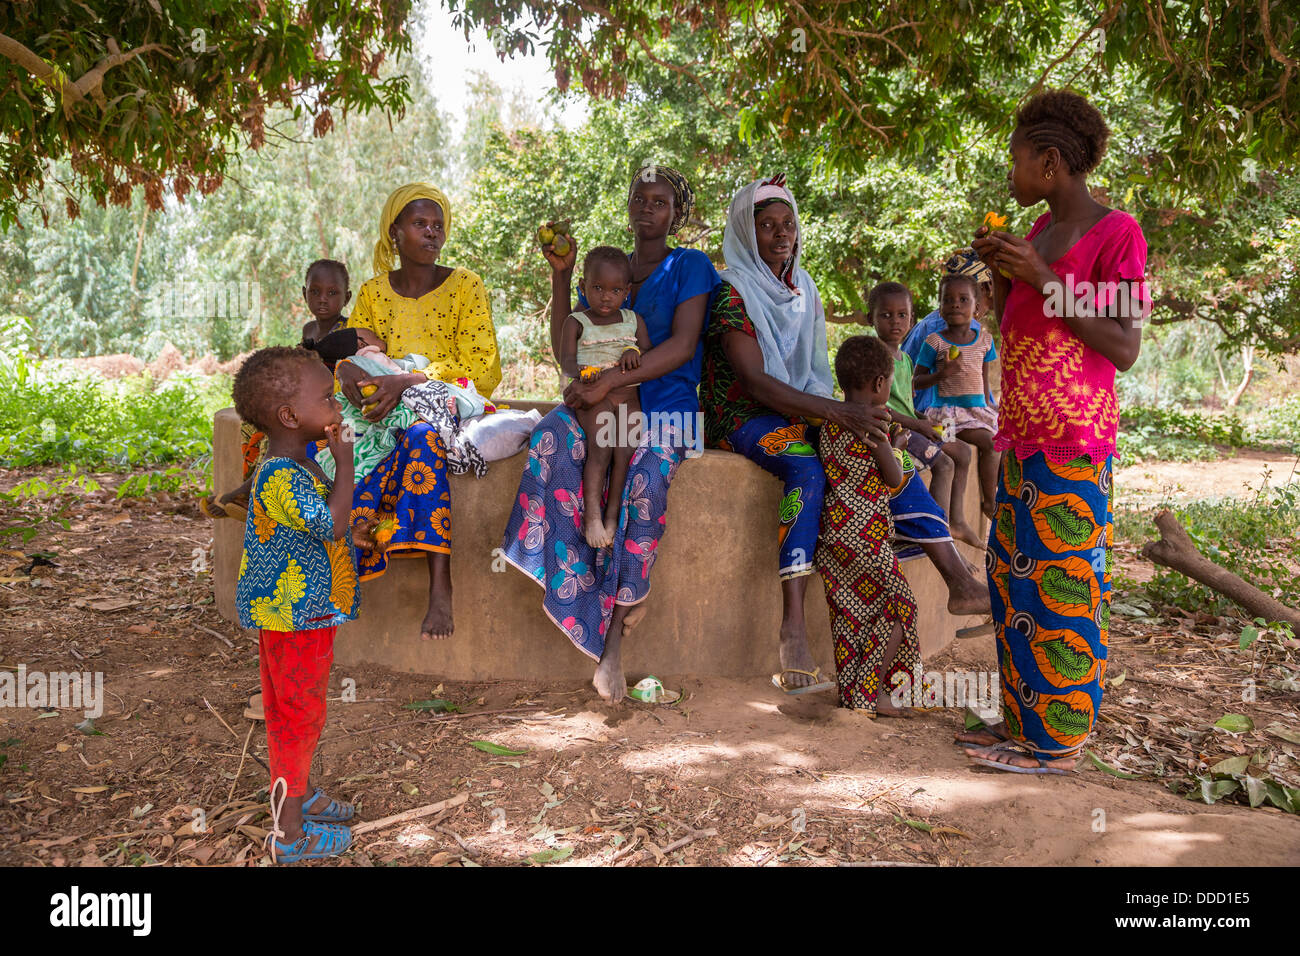
Nataal bii ay jigéen ak i xala ñoo ci nekk. Ñoo ngi toog ci kow ab baaj. Baaj bi mi ngi nekk ci ab toolub màngo. Kenn ci ñoom mi ngi yor ci loxoom ab màngi di ko macc. Mel na ñi jamono jii ñu tooge fii màngo ji ñor na.